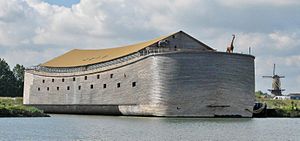
Noas ark
En fuld skala replika af Noas Ark, Ark van Noach i Nederlandene
Noas ark er ifølge Det Gamle Testamente det skib, som hans Gud befaler Noa at bygge for, sammen med sin familie og dyr, at undgå Syndfloden. Arken omtales i første Mosebog kapitel 6-9.